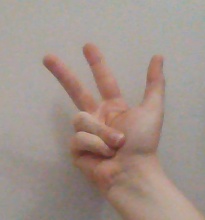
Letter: al